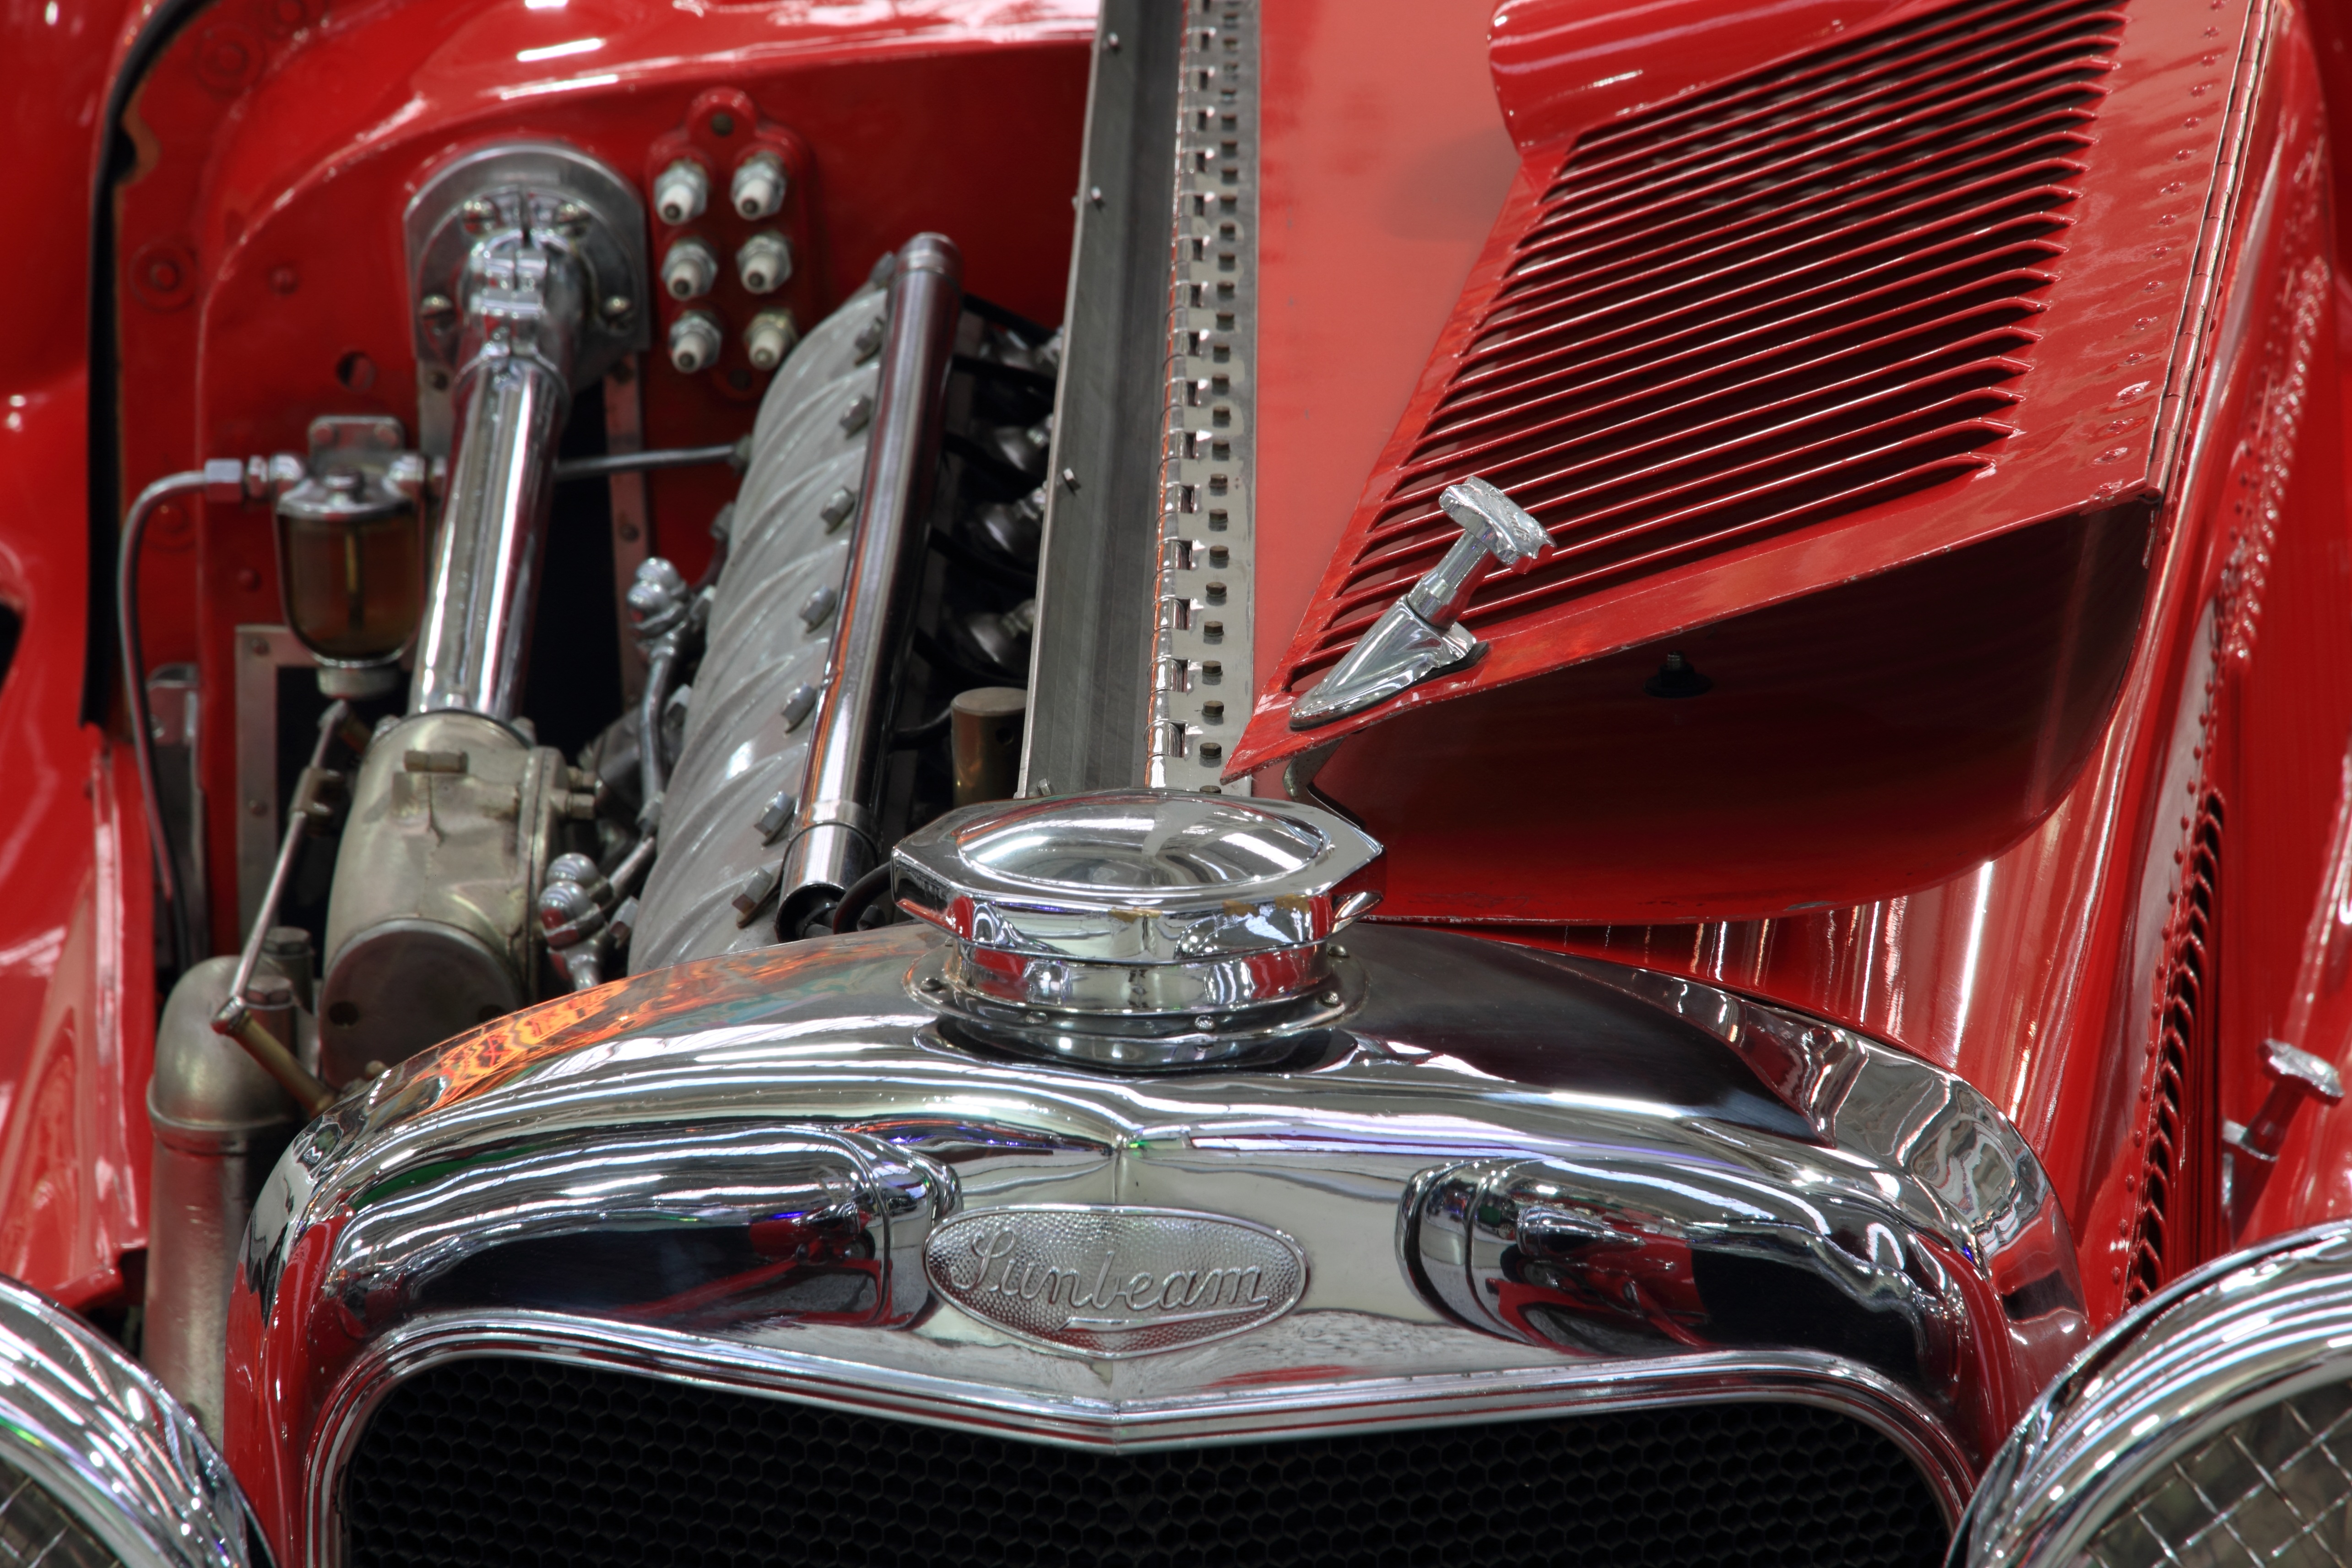
car, vehicle, land vehicle, motor vehicle, vintage car, auto show, automotive design, antique car, luxury vehicle, wheel, automobile make, automotive exterior, hot rod, classic, custom car